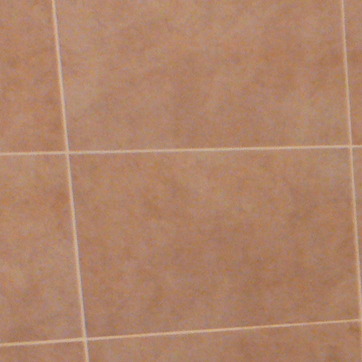
Material: tile